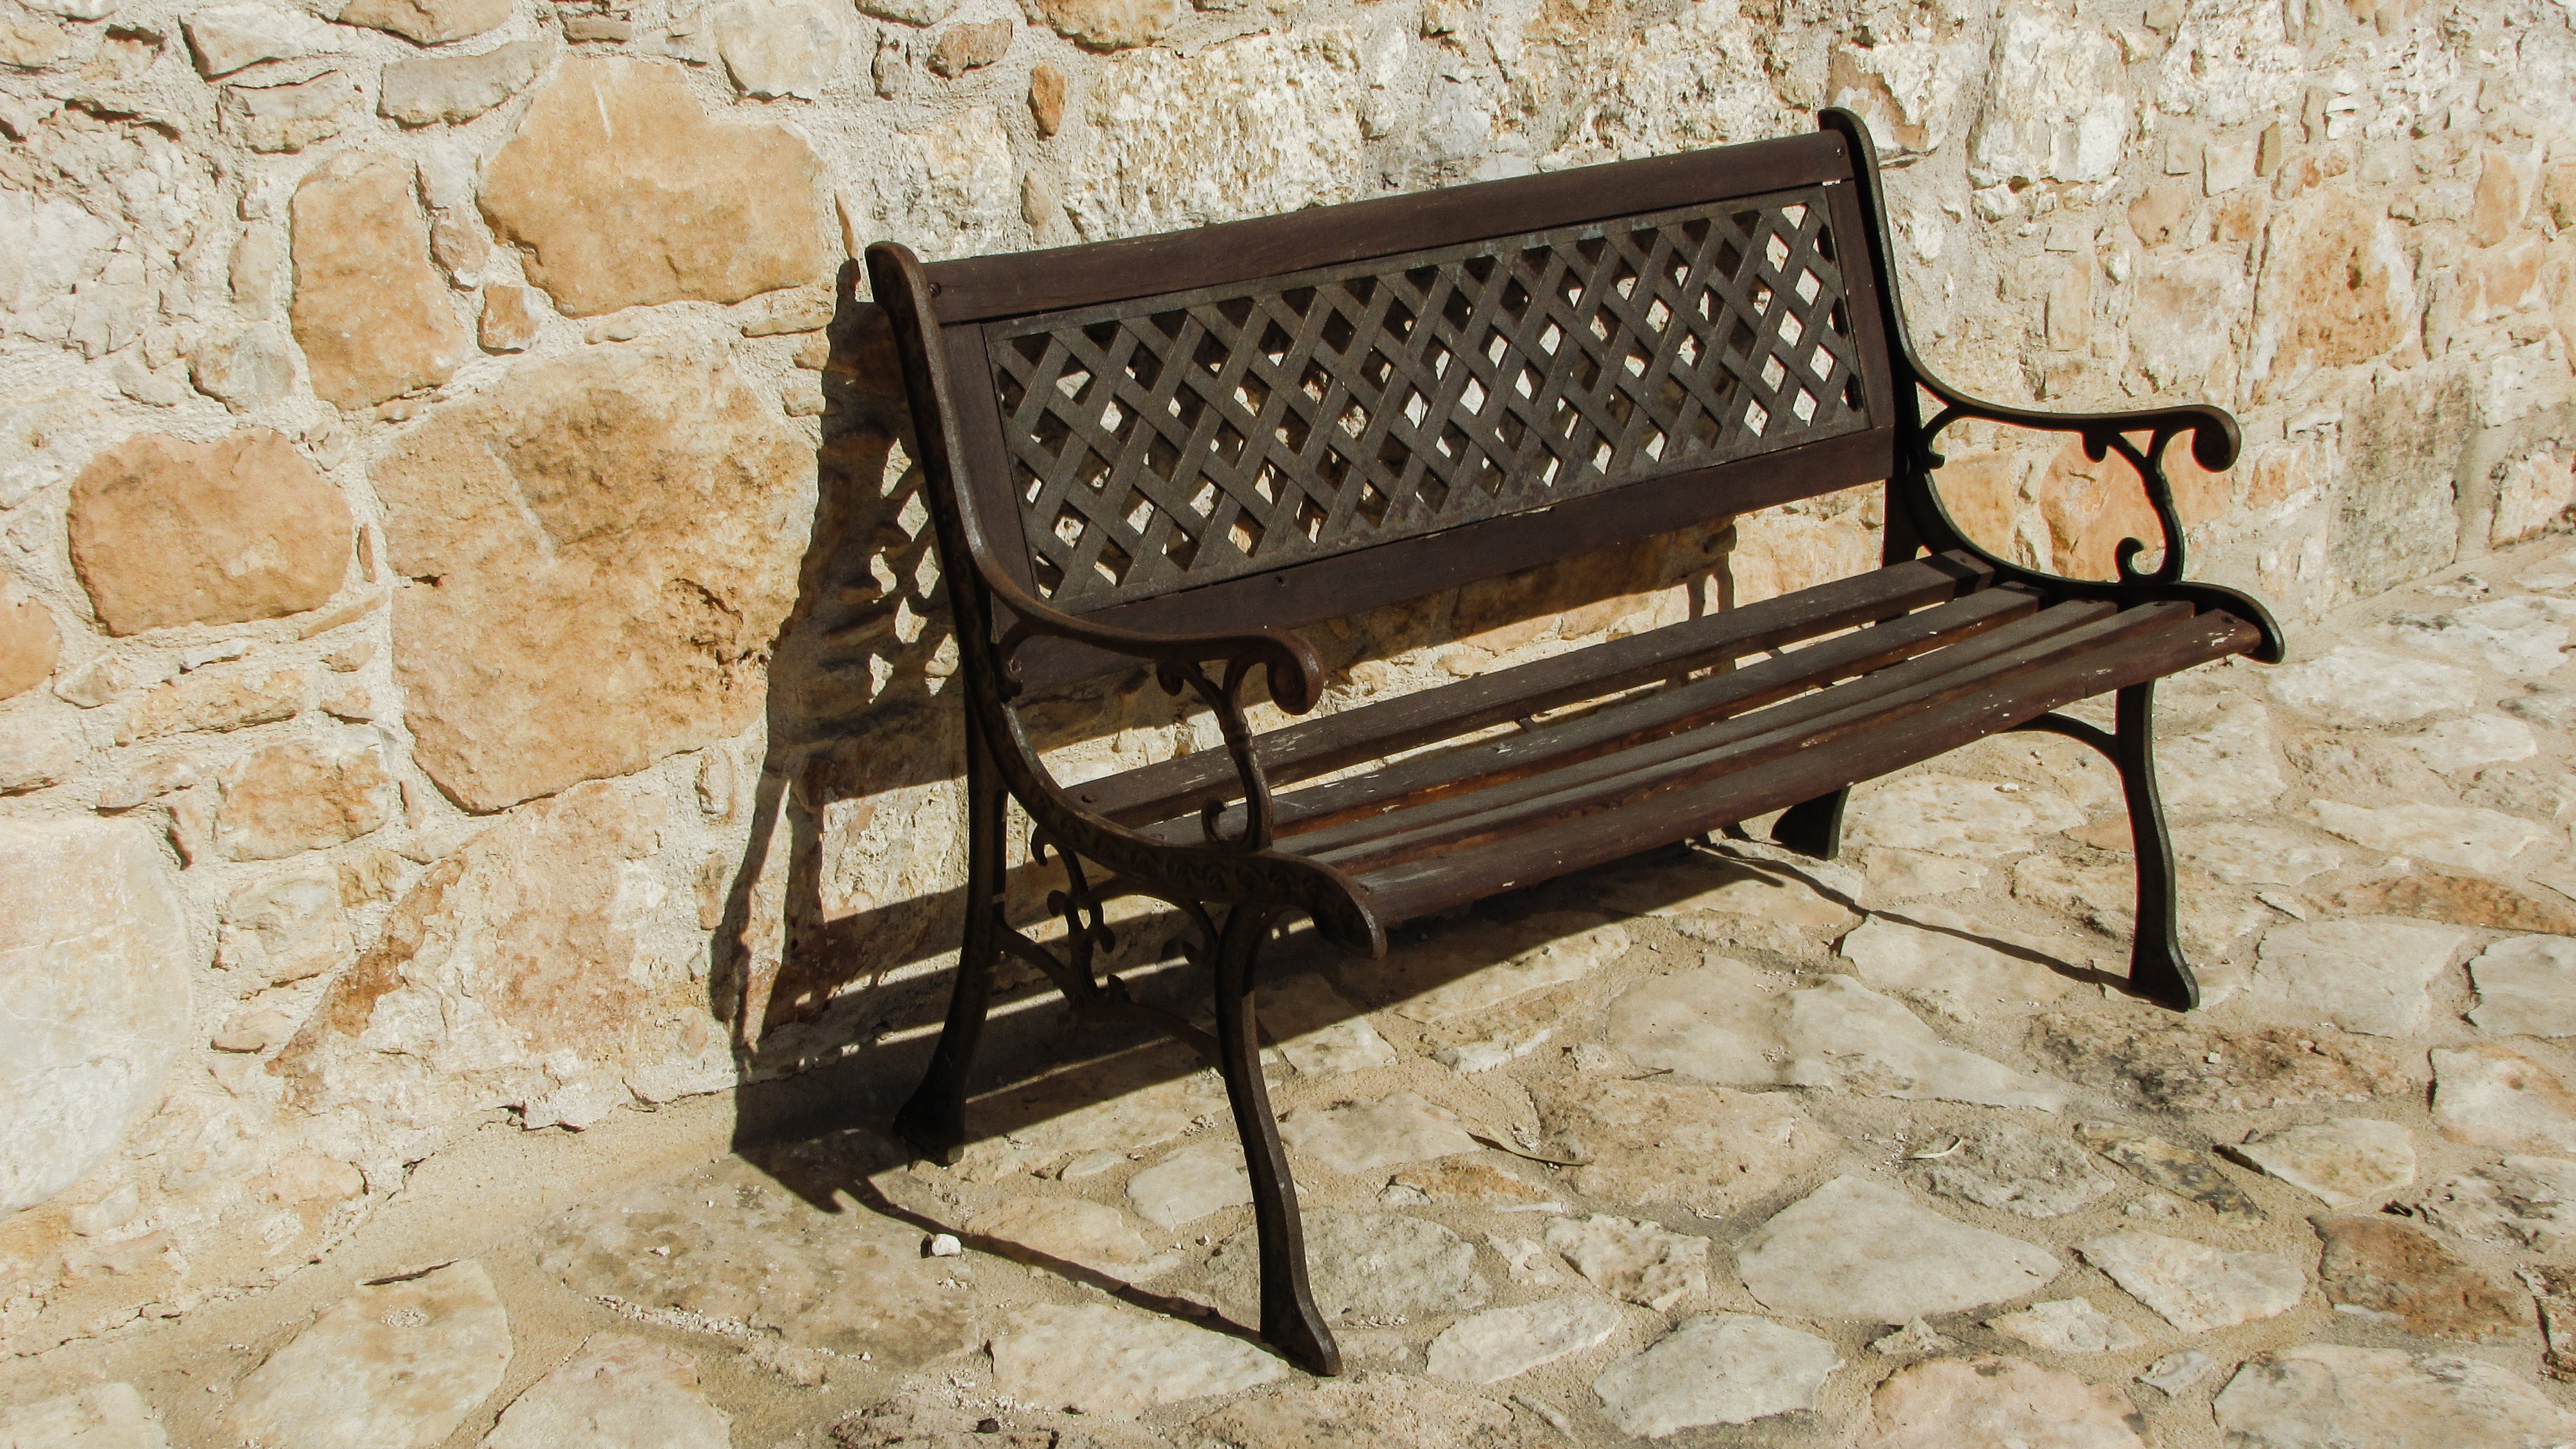
table, outdoor, wood, bench, chair, wall, furniture, product, wooden, stone built, studio couch